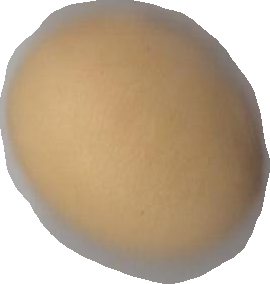
Variety: Dega